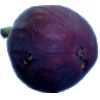
Label: Fig 1